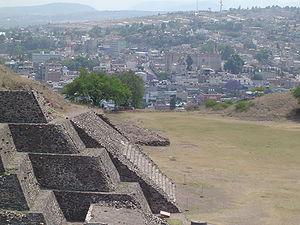
La Mésoamérique est une super-aire culturelle de l'Amérique précolombienne, c'est-à-dire un ensemble de zones géographiques occupées par des ethnies qui partageaient de nombreux traits culturels communs avant la colonisation espagnole de l'Amérique. Cela correspond au territoire où vivaient en particulier, à l'arrivée des Espagnols au XVIᵉ siècle, les Aztèques, les Tarasques et les Mayas, ainsi que les autres peuples indigènes en contact avec eux.
L'époque postclassique est une des subdivisions chronologiques traditionnellement utilisées depuis la seconde moitié du XXᵉ siècle pour la périodisation de la Mésoamérique.